Eucalyptus desmondensis

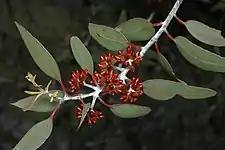
foliage

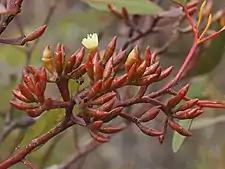
flower buds

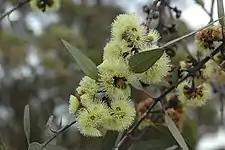
flowers

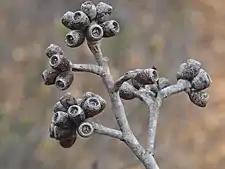
fruit

"Eucalyptus desmondensis" is a slender, willowy mallee that typically grows to a height of and forms a lignotuber. It has smooth whitish or pale brown bark, sometimes a drooping crown, and glaucous branchlets. Young plants and coppice regrowth have stems that are more or less square in cross-section and egg-shaped leaves long and wide. Adult leaves are arranged alternately, thick, the same glossy grey-green on both sides. They are lance-shaped, long and wide on a petiole long. The flower buds are arranged in leaf axils in groups of between nine and nineteen on a flattened, glaucous, unbranched peduncle long. The individual buds are sessile or borne on a pedicel up to long. Mature buds are oval, non-glaucous, long and wide with a conical operculum that is slightly longer than the floral cup. Flowering mainly occurs between May and November and the flowers are cream-coloured to pale yellow. The fruit is a woody cup-shaped to short barrel-shaped capsule long and wide.